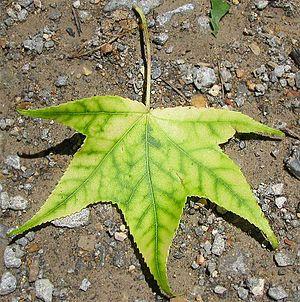
La chlorose des végétaux est une décoloration plus ou moins prononcée des feuilles, due à un manque de chlorophylle.